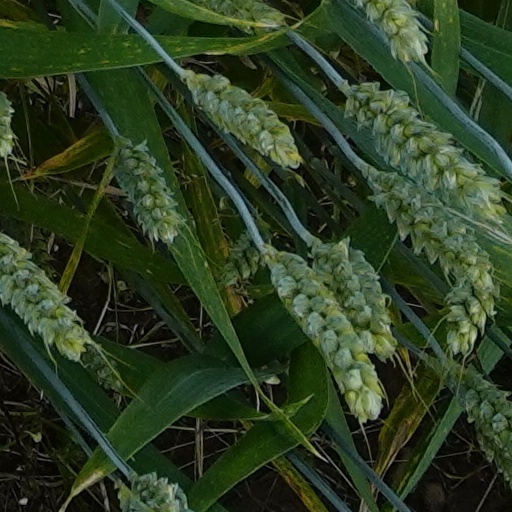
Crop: wheat